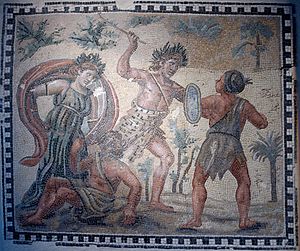
Nonnos
Dionysos´ kamp med inderne.